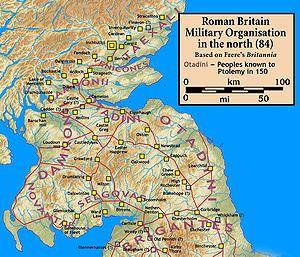
Cnaeus Iulius Agricola, né le 13 juin 40 dans la colonie romaine de Forum Julii, en Gaule narbonnaise, et mort le 23 août 93, est un général de l'Empire romain artisan de la conquête romaine du nord de l'île de Bretagne.